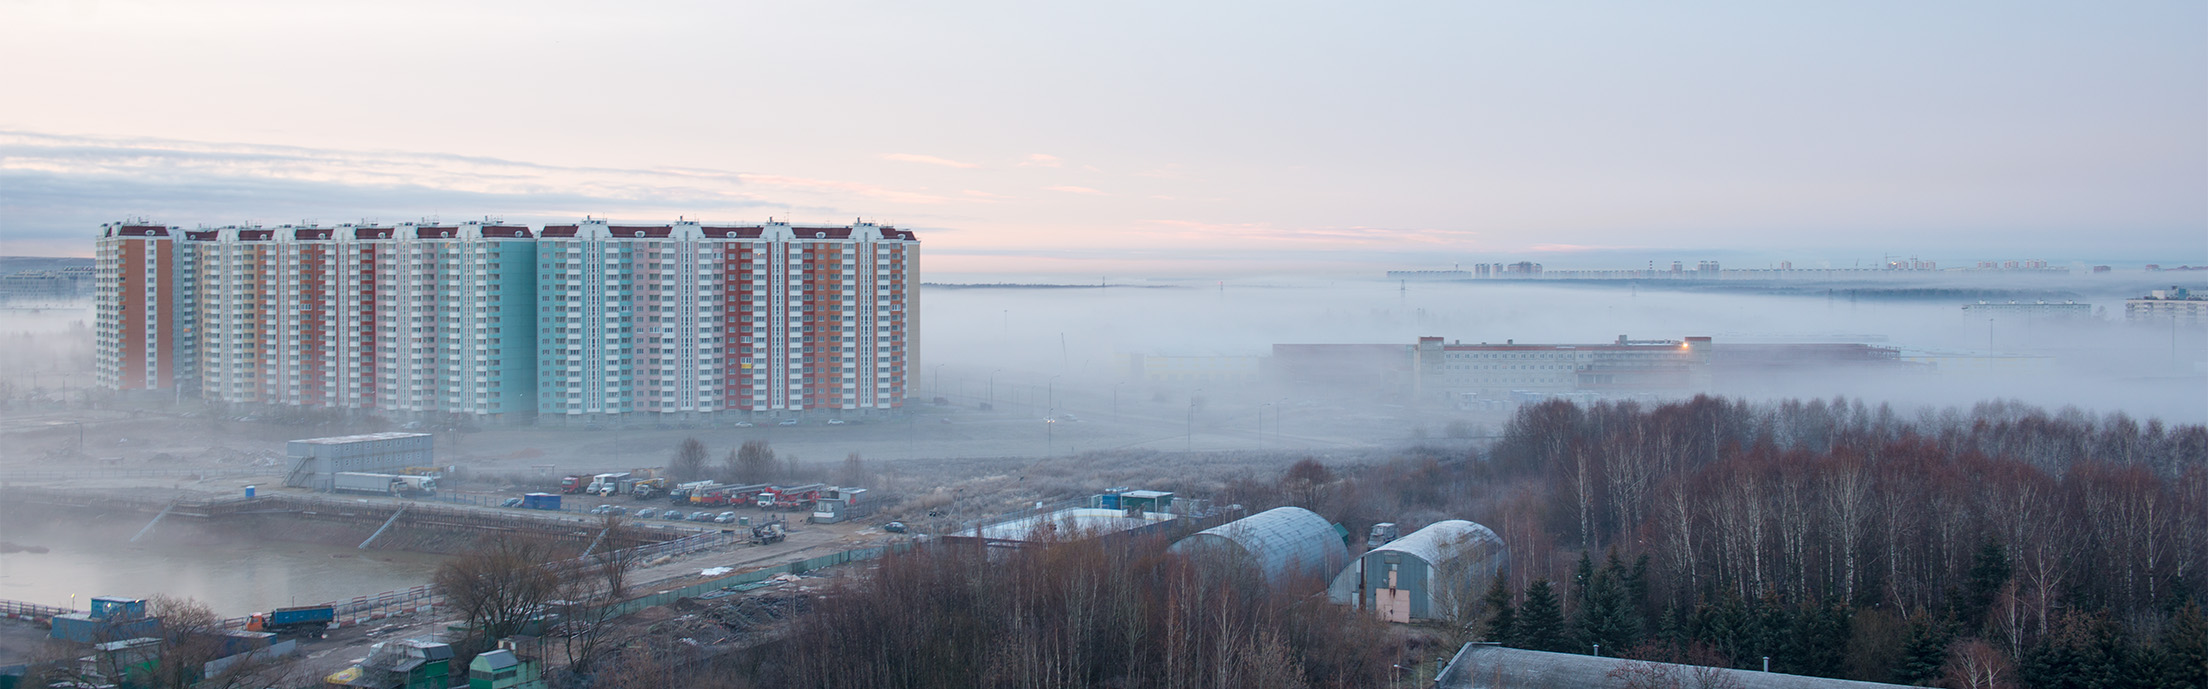
fog, city, cityscape, europe, weather, haze, nikon, 28, moscow, nikkor, russia, 2470, cityscapes, d800, moskau, nikond800, moscou, nikkor247028, atmospheric phenomenon